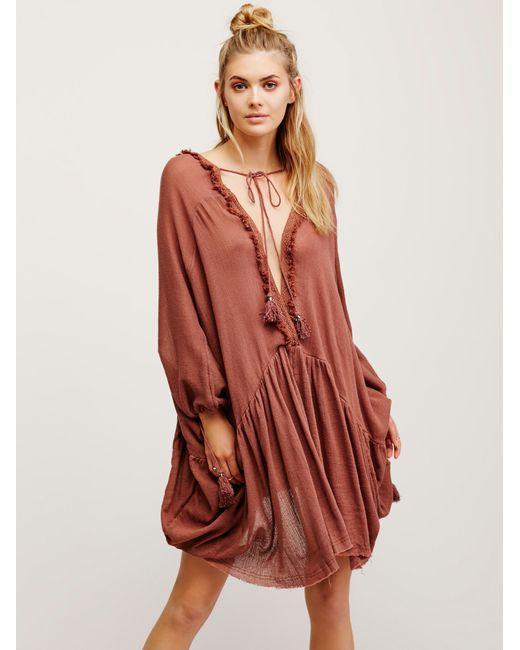
Brauner Midi mit V-Ausschnitt und voller Hülse für Damen